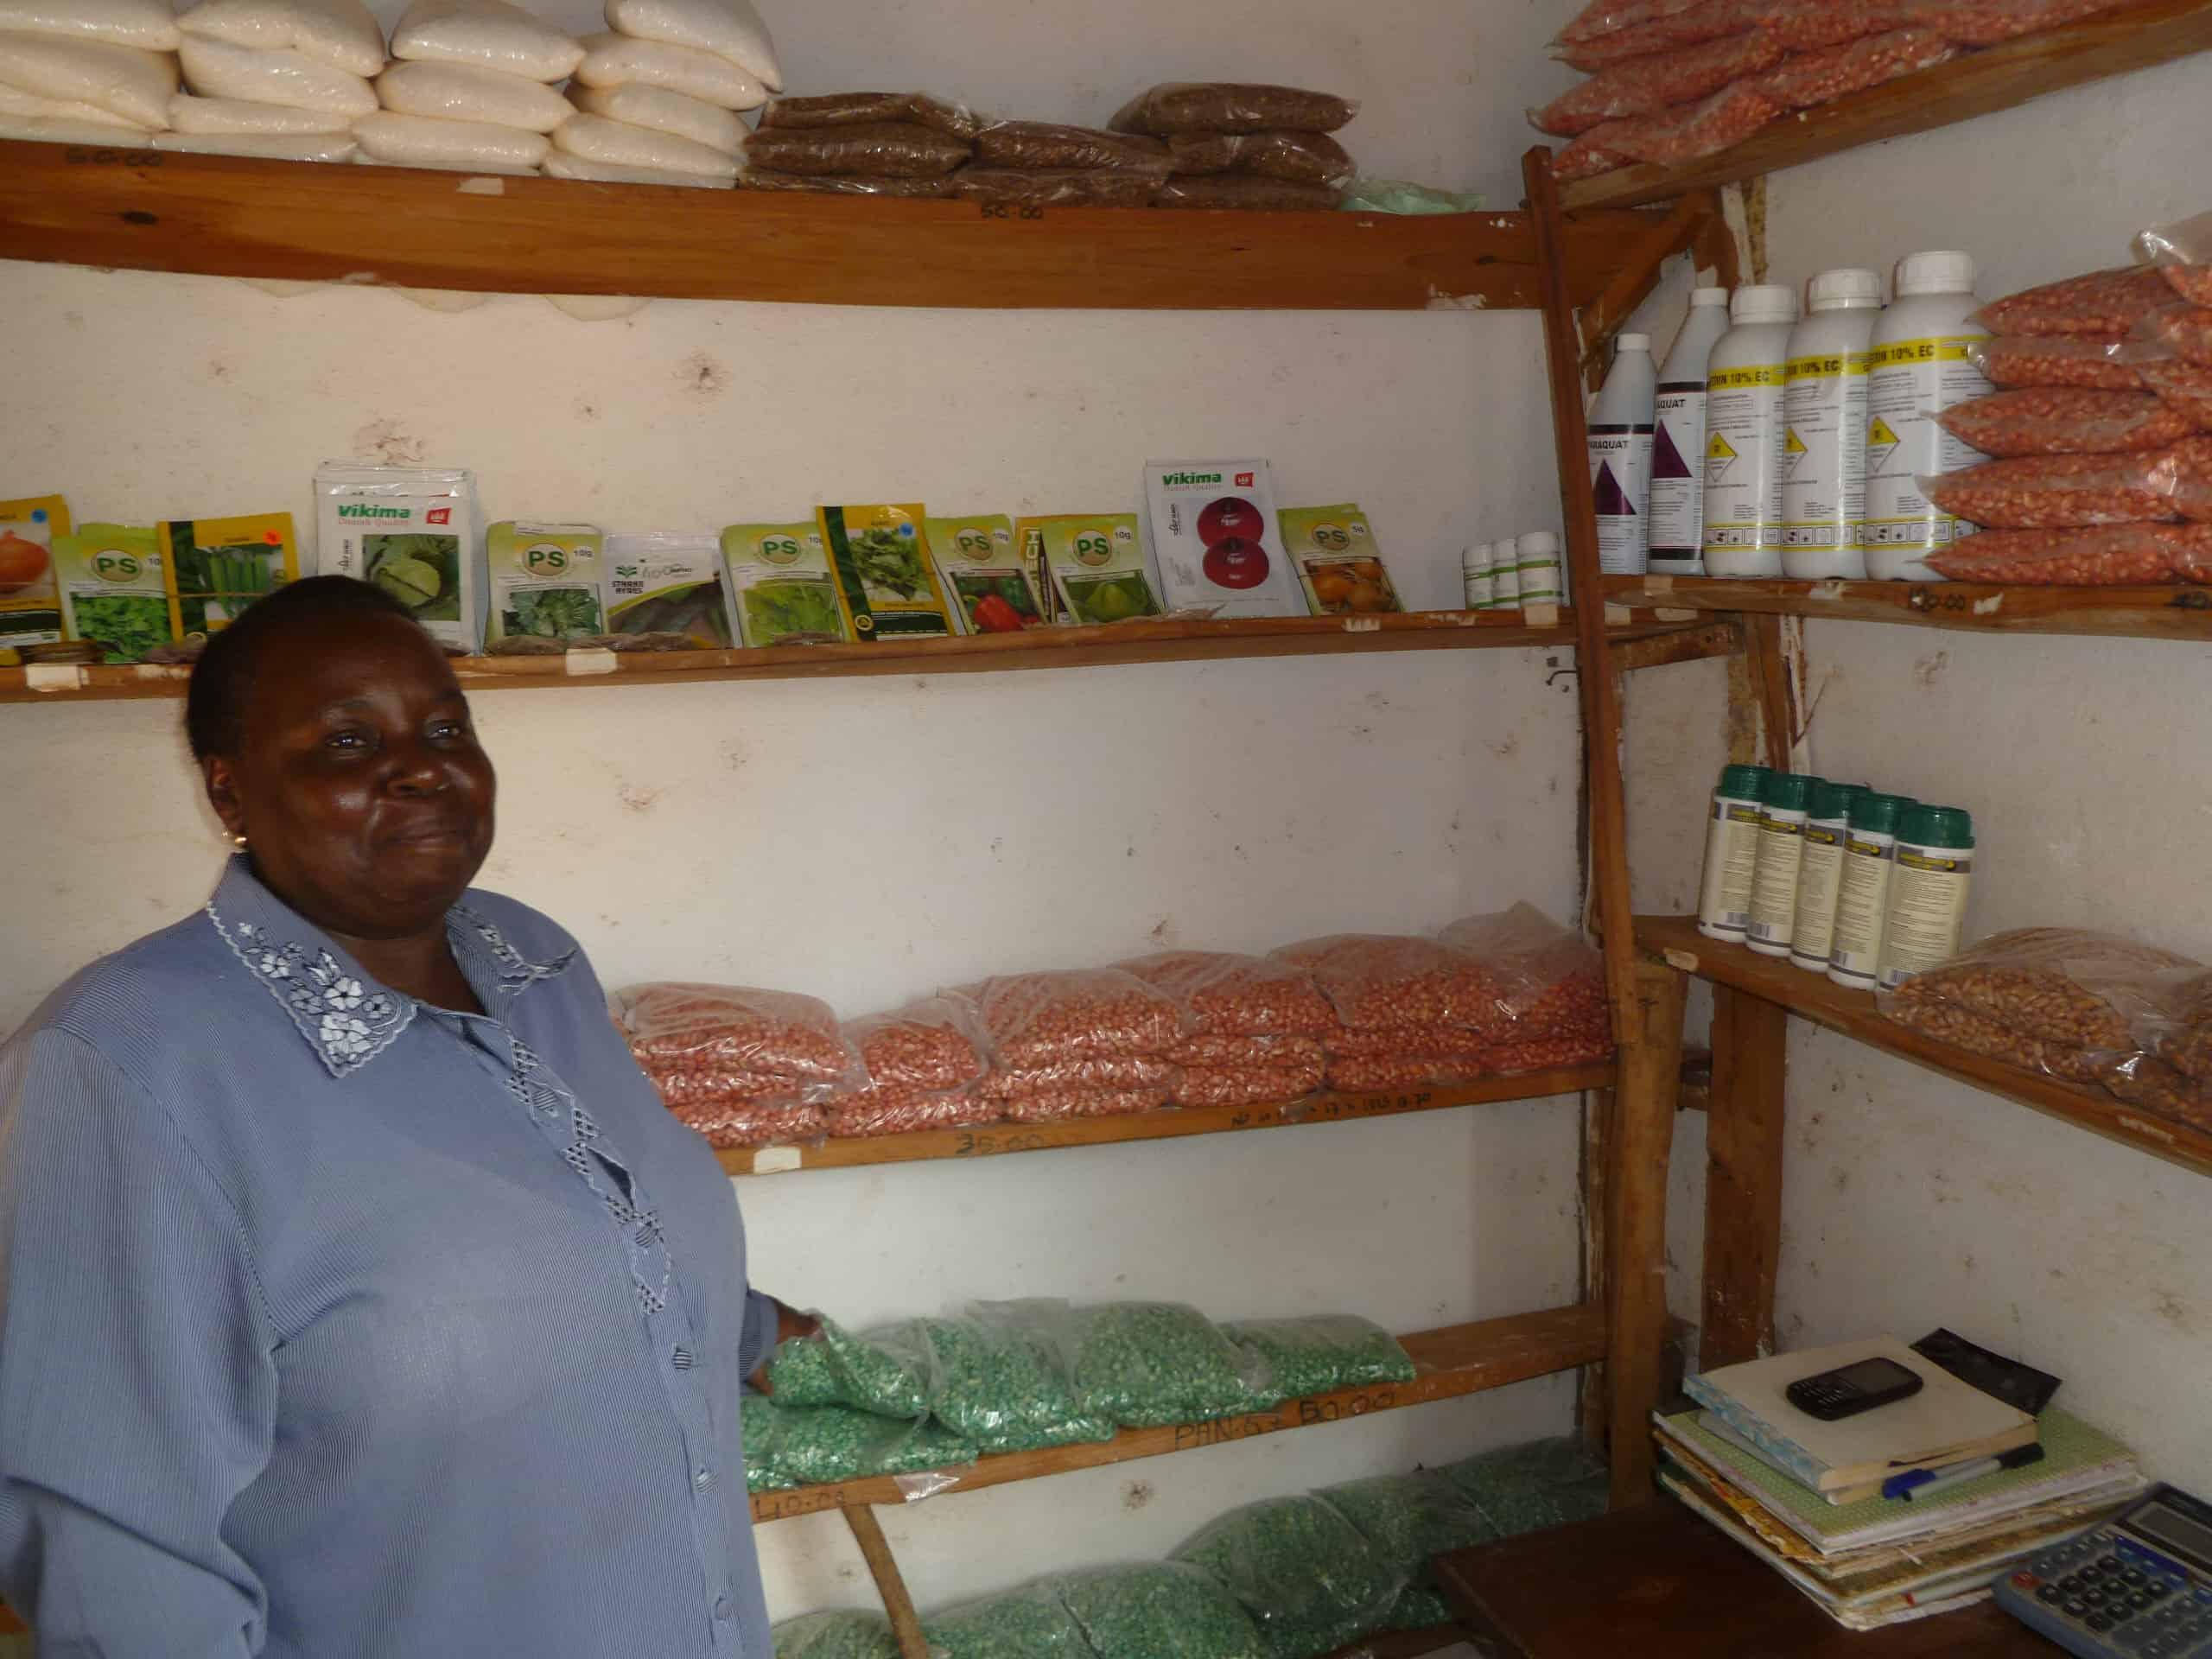
Mhudumu wa jinsia ya kike, akiwa amesimama mbele ya rafu zilizopangwa vizuri, dawa mbalimbali na vifungashio, kwa ajili ya mifugo na mimea. Mahali hapa ni muhimu kwa wakulima kupata pembejeo bora na dawa za mifugo, kwa ajili ya kuongeza uzalishaji wa mazao na kulinda afya ya mifugo yao.